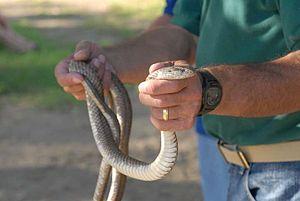
Cubophis est un genre de serpents de la famille des Dipsadidae.
Cubophis cantherigerus est une espèce de serpents de la famille des Dipsadidae.